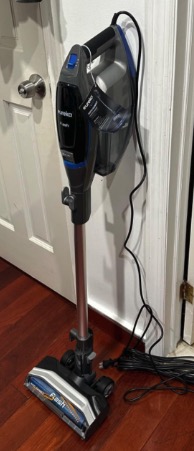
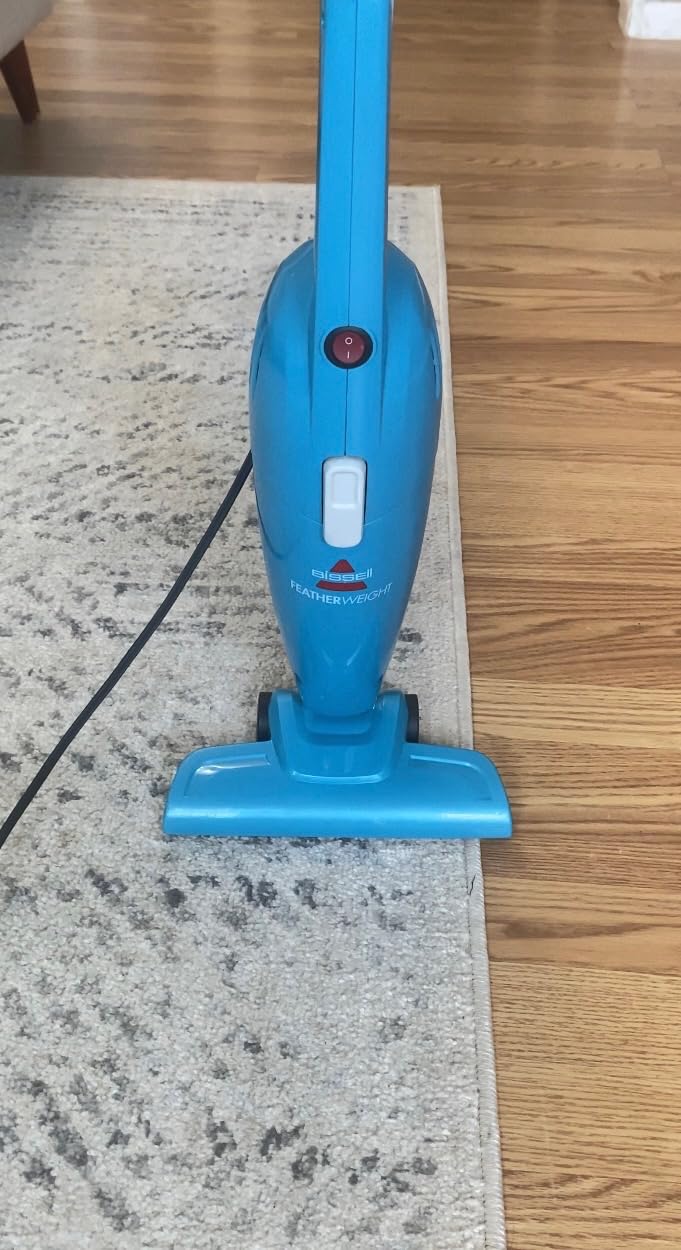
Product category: items_vacuum
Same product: no